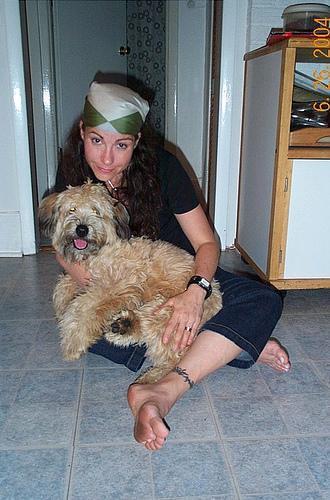
soft-coated_wheaten_terrier